Jack Ah Kit

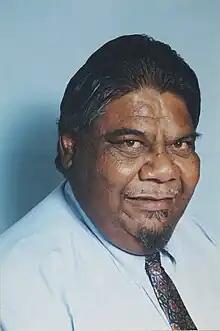
Ah Kit in 2004

John Leonard Ah Kit (22 July 1950 – 12 July 2020) was an Australian politician. He was the Labor member for Arnhem in the Northern Territory Legislative Assembly from 1995 to 2005.